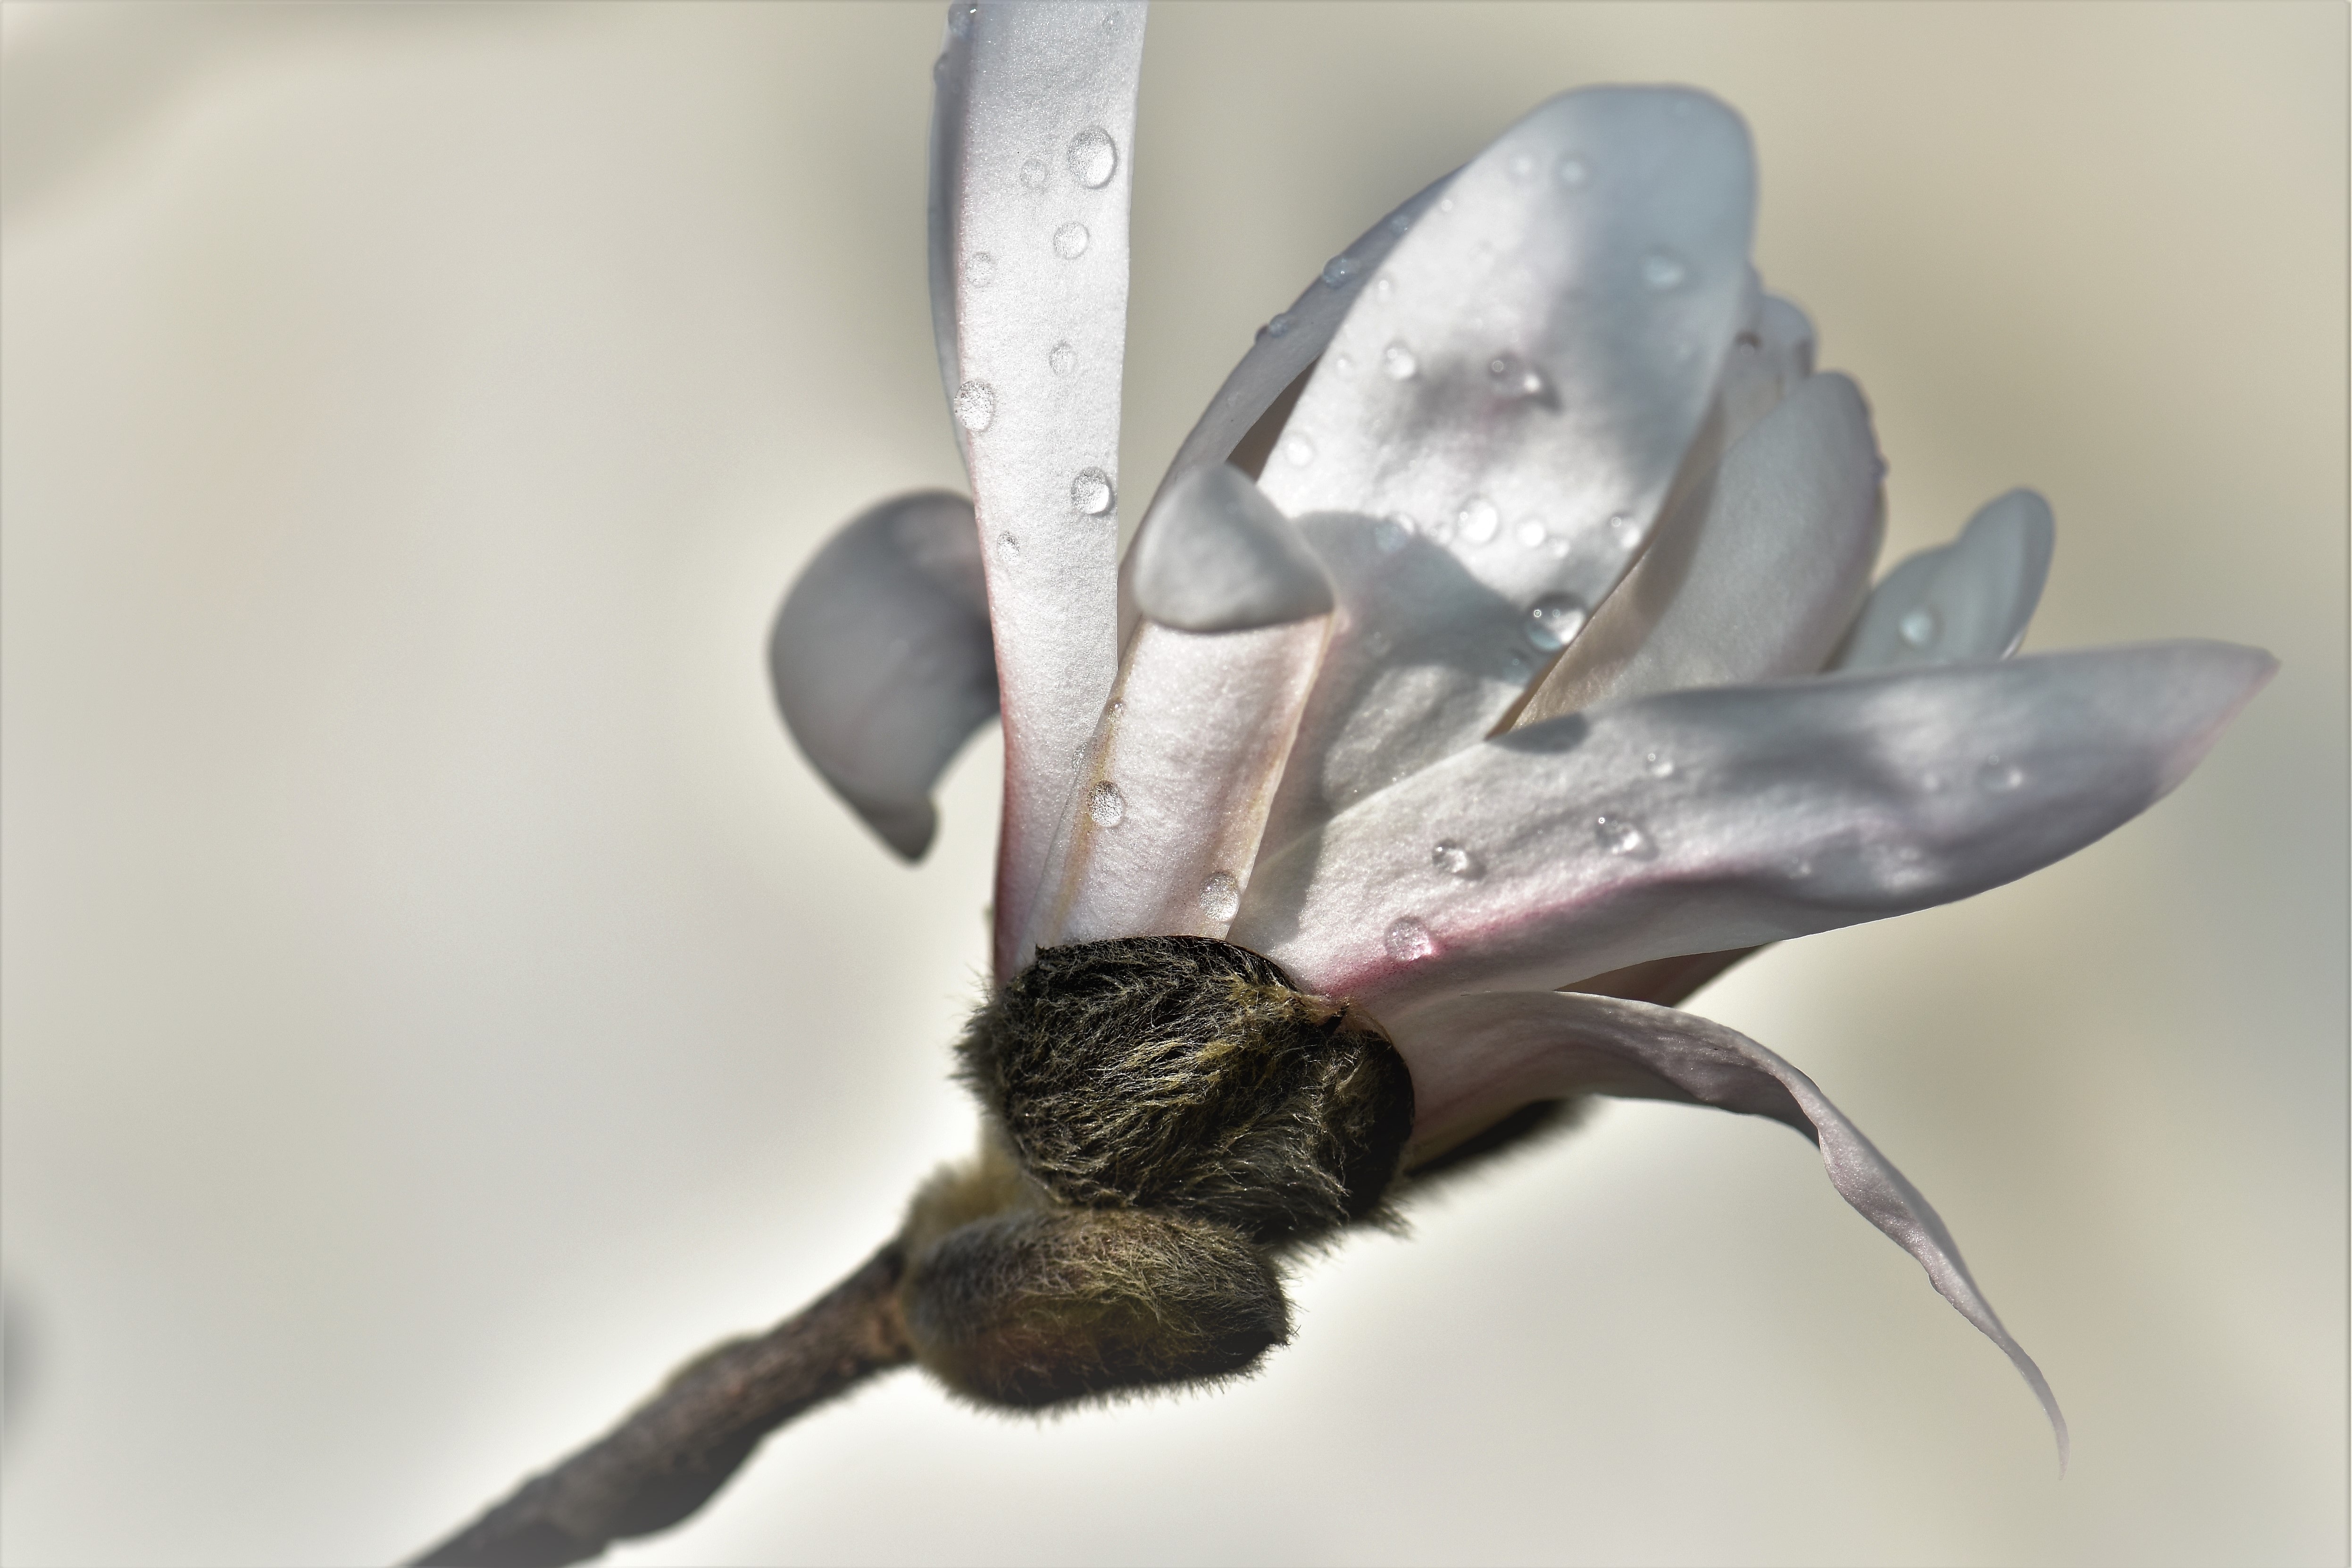
tree, nature, blossom, wing, plant, white, photography, flower, petal, bloom, bush, spring, insect, garden, pink, close, flora, invertebrate, close up, magnolia, bud, drop of water, macro photography, magnolia tree